Sky position (RA, Dec in degrees): 198.965, 9.494
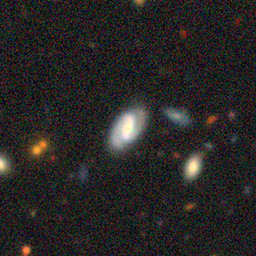
Galaxy morphology: Barred Spiral Galaxies